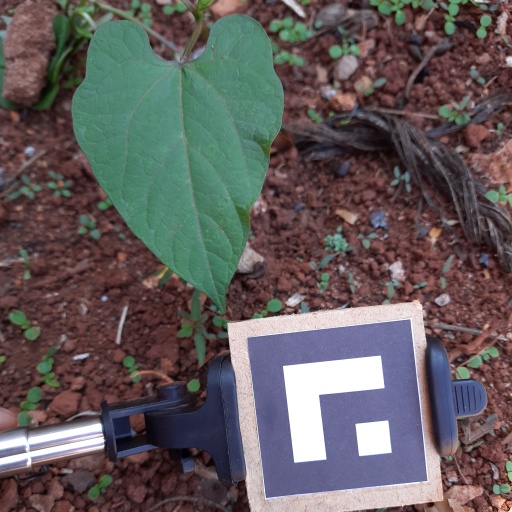
Observations: flat surface, no eating holes, with soild dust, under shade